Simensbråten Line

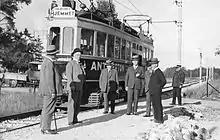
From the opening day, 30 September 1931, at Smedstua

Construction of the line started in December 1928 During construction, the Ekeberg Line past Jomfrubråten was moved. Instead of following Kongsveien, it was moved further up. The double-tracked Ekeberg Line was placed on the new line, while the Simensbråten Line would follow the old route along Kongsveien. The Simensbråten Line would thus cross under the Ekebergn Line and then through a curve turn onto its right-of-way. The Simensbråten Line was completed in mid-1931 and It was officially opened on 30 September 1931. The line was never profitable, and needed municipal grants to operate.